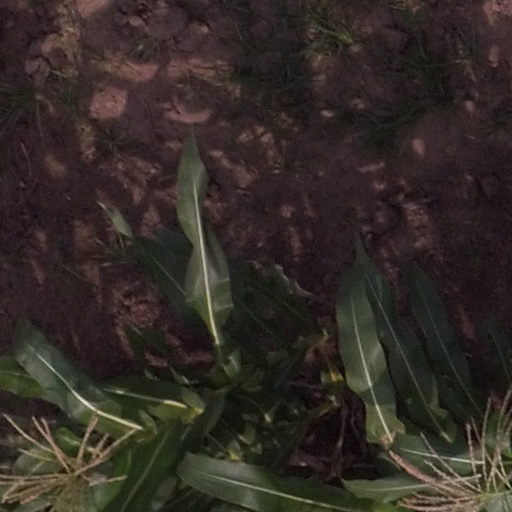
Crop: maize; corn